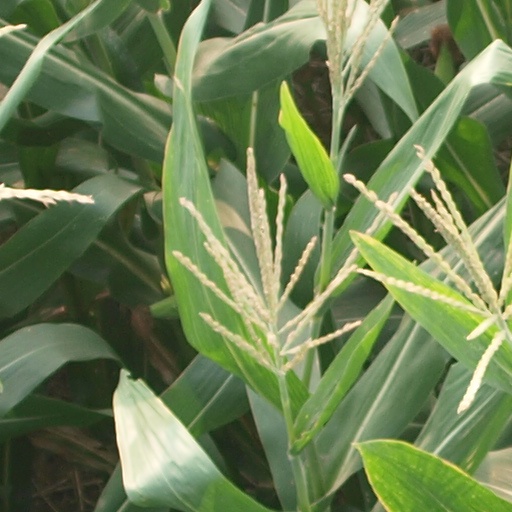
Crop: maize; corn